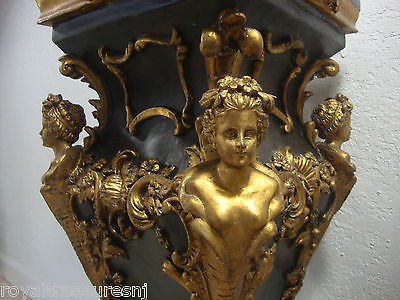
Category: table